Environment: lab
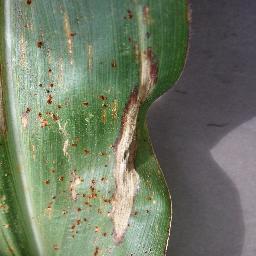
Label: northern_corn_leaf_blight